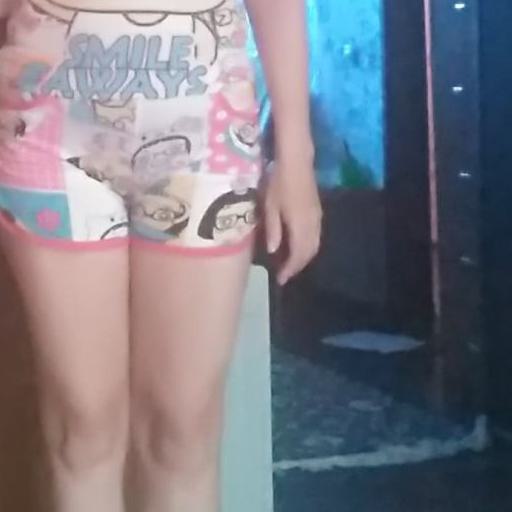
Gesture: no_gesture